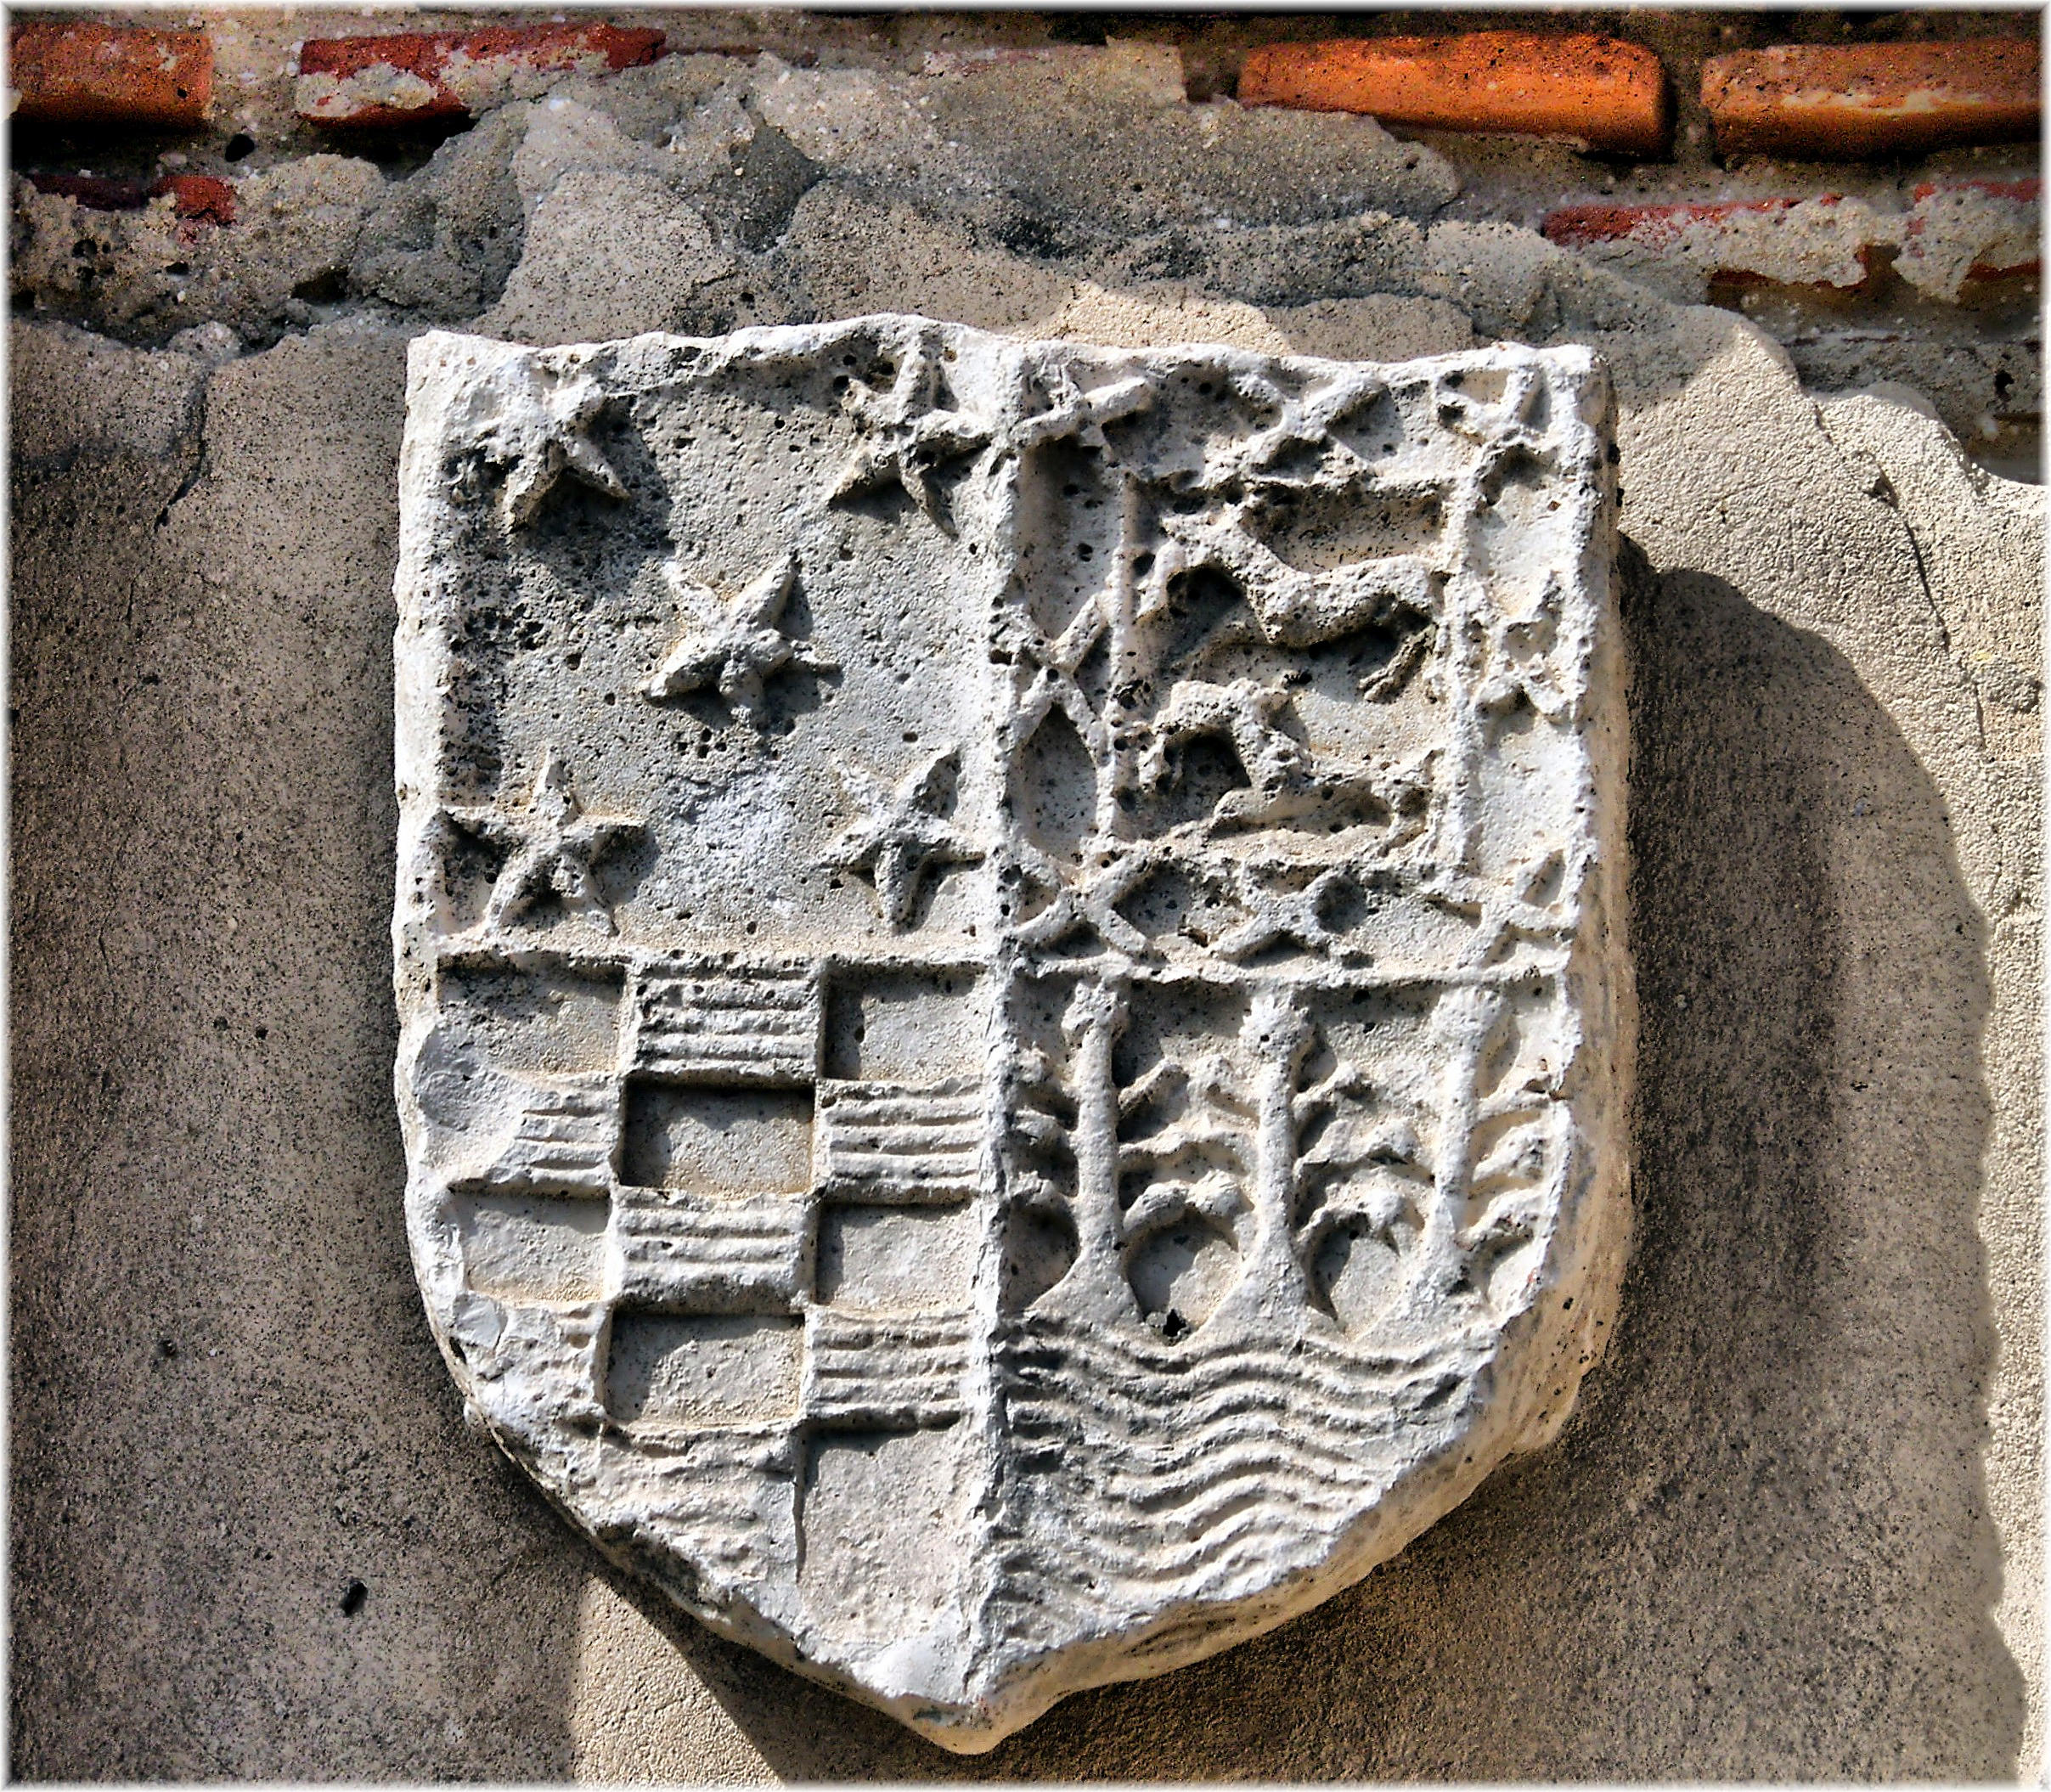
rock, number, wall, europe, castle, brick, material, medieval, art, spain, espagne, europa, coca, castillo, fortaleza, castillayleon, segovia, espanha, carving, relief, espana, castelo, castillaleon, fortificacion, mozarabe, archaeological site, provinciadesegovia, provinciasegovia, catillodecoca, stone carving, ancient history